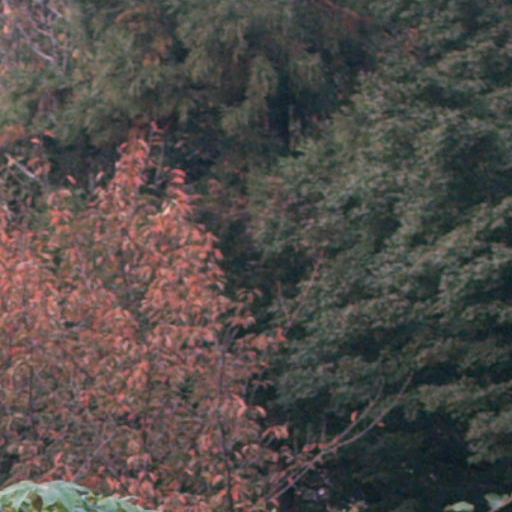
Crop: cassava